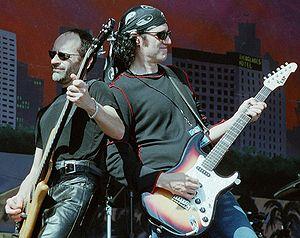
Grand Funk Railroad, souvent écourté Grand Funk, est un groupe de rock américain, originaire de Flint, dans le Michigan. formé en 1968 par Mark Farner, Don Brewer et Mel Schacher.